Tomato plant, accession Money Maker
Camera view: bottom (45 deg); turntable rotation: 210 degrees
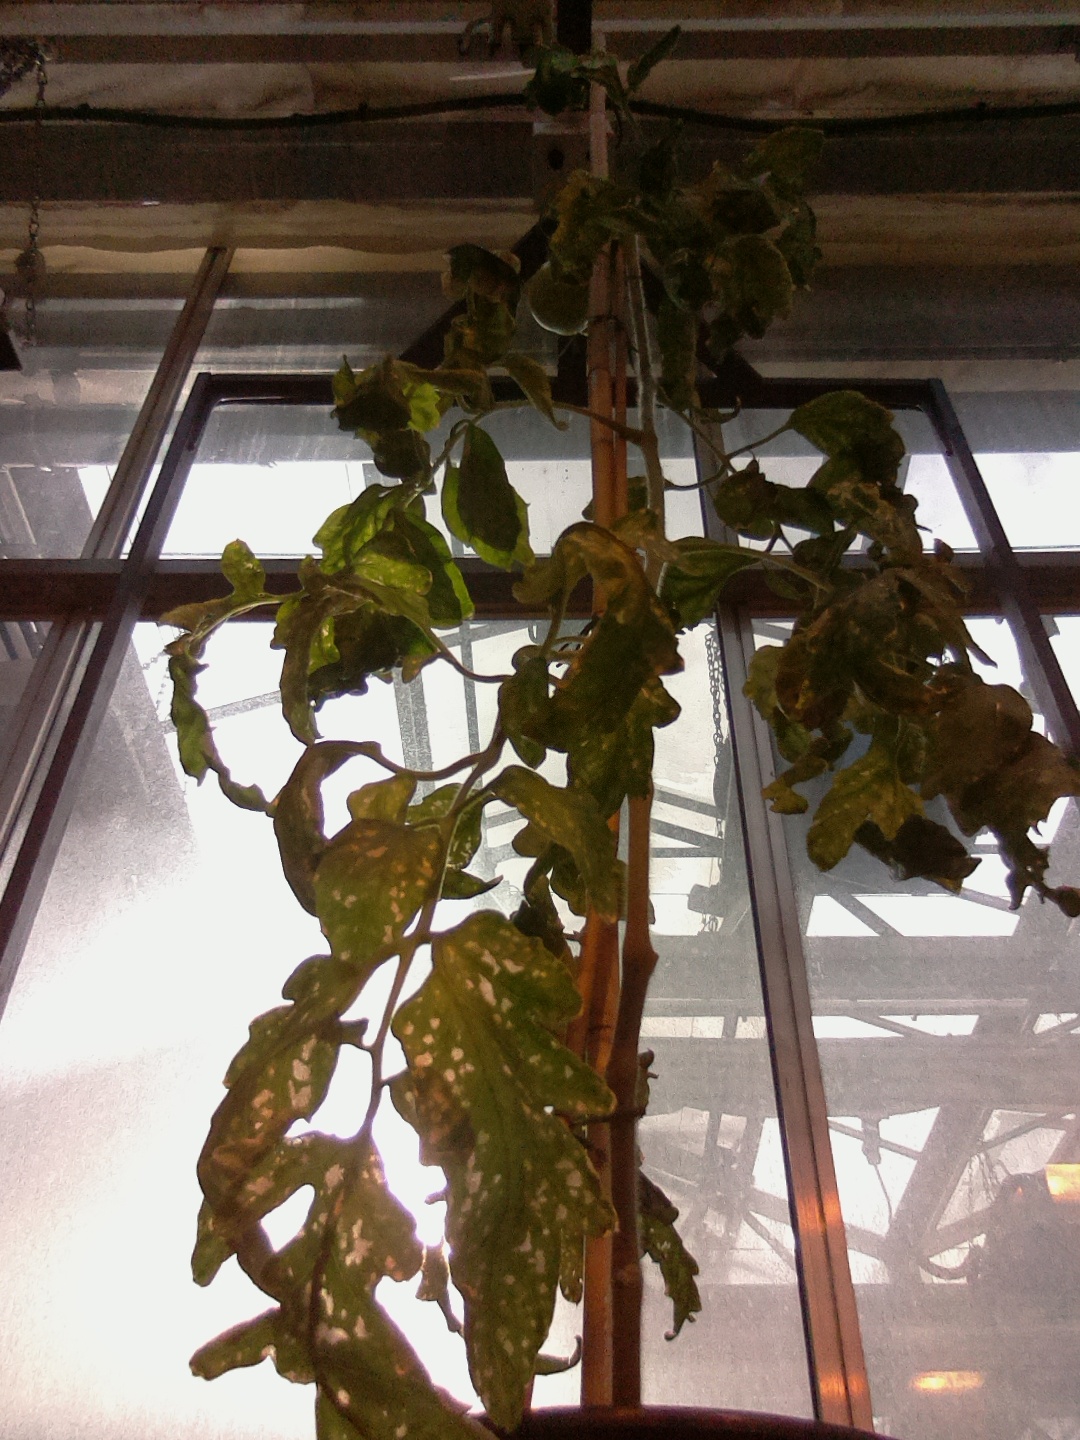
BBCH growth stage 78: 80% -90% of final fruit size